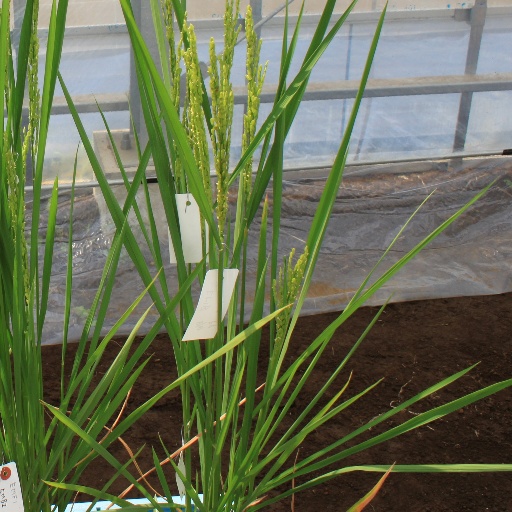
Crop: rice